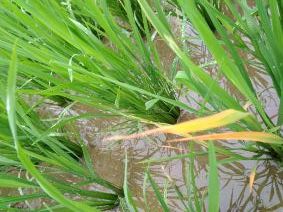
Disease: Tungro